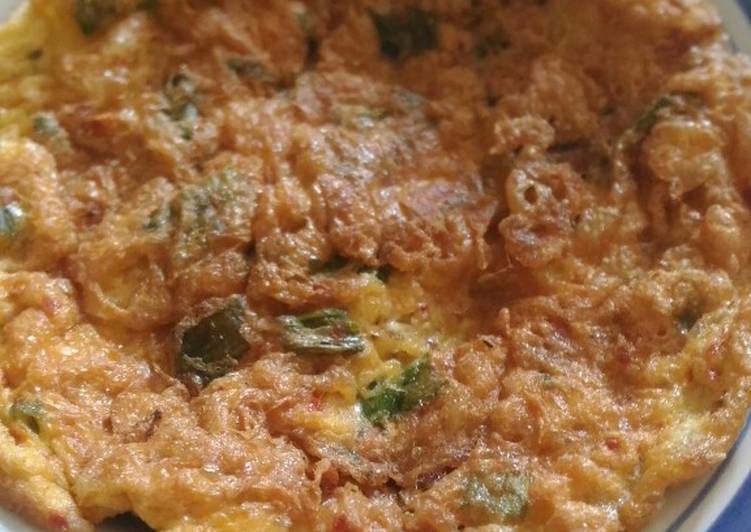
Label: telur_dadar